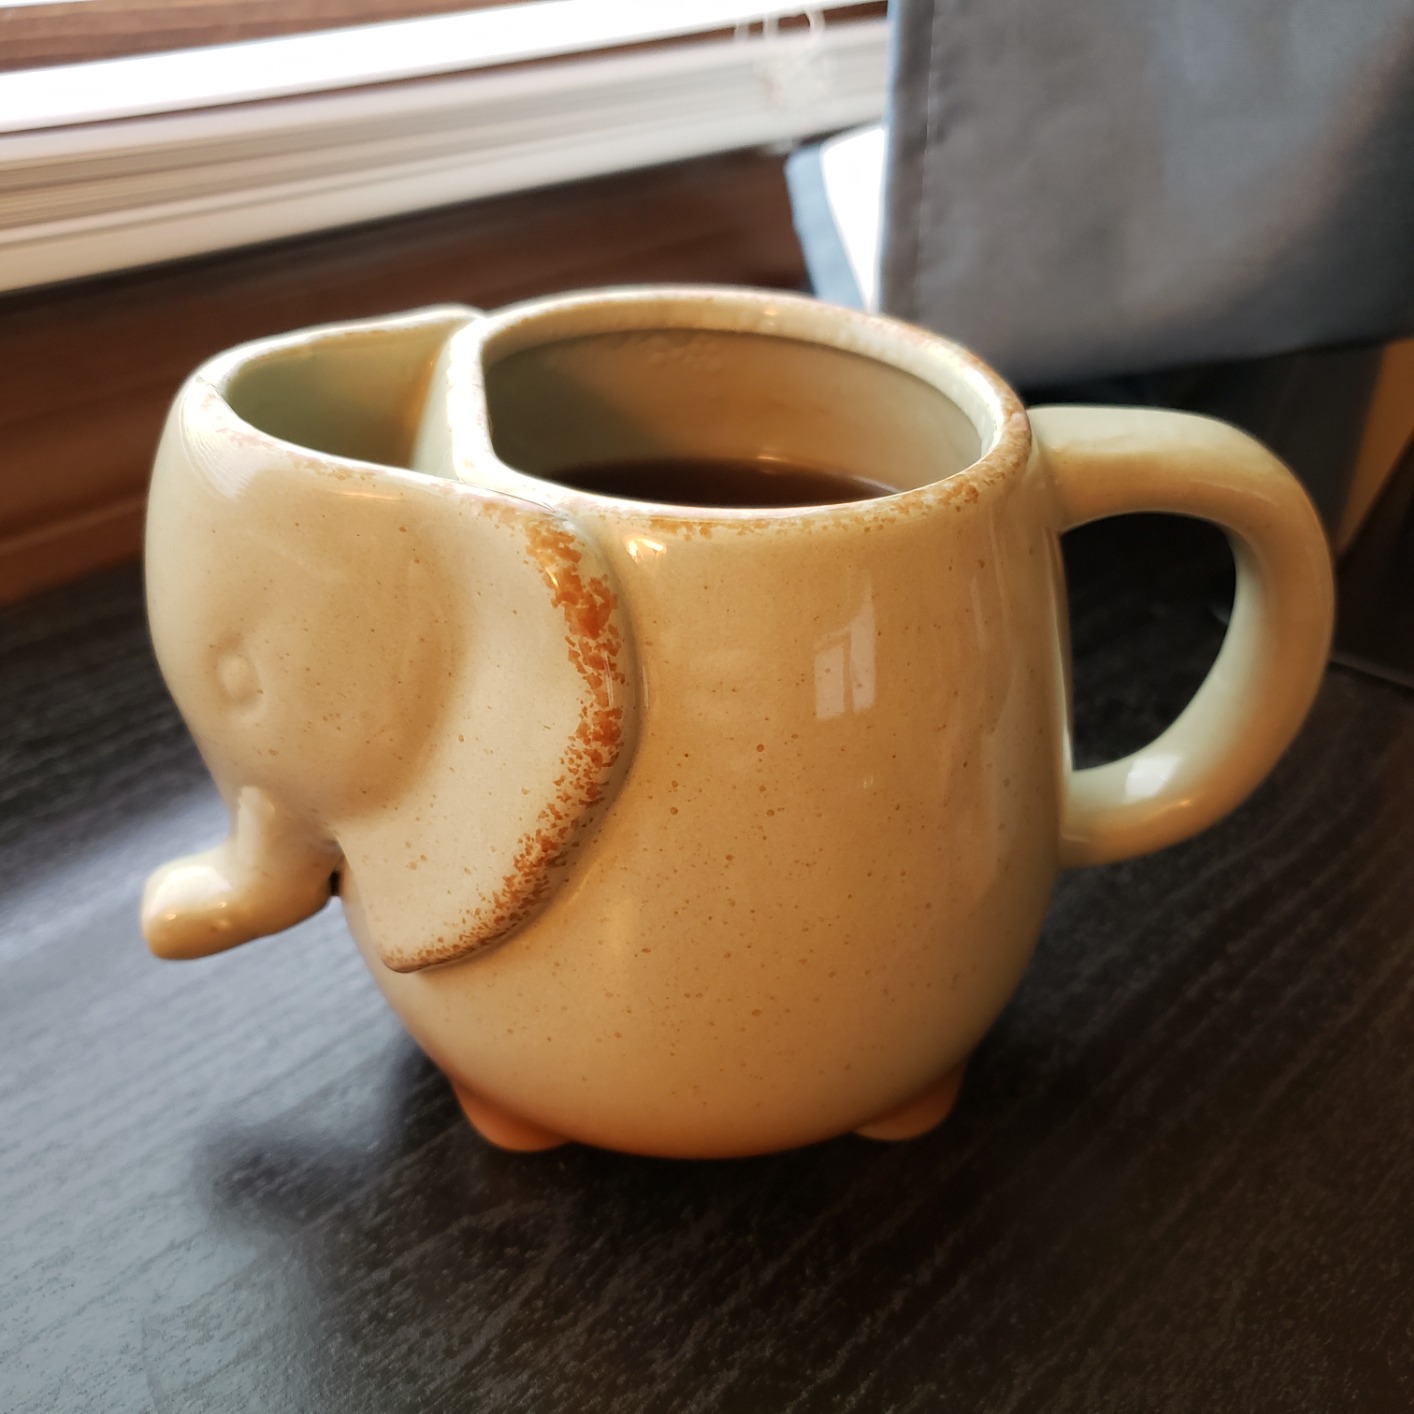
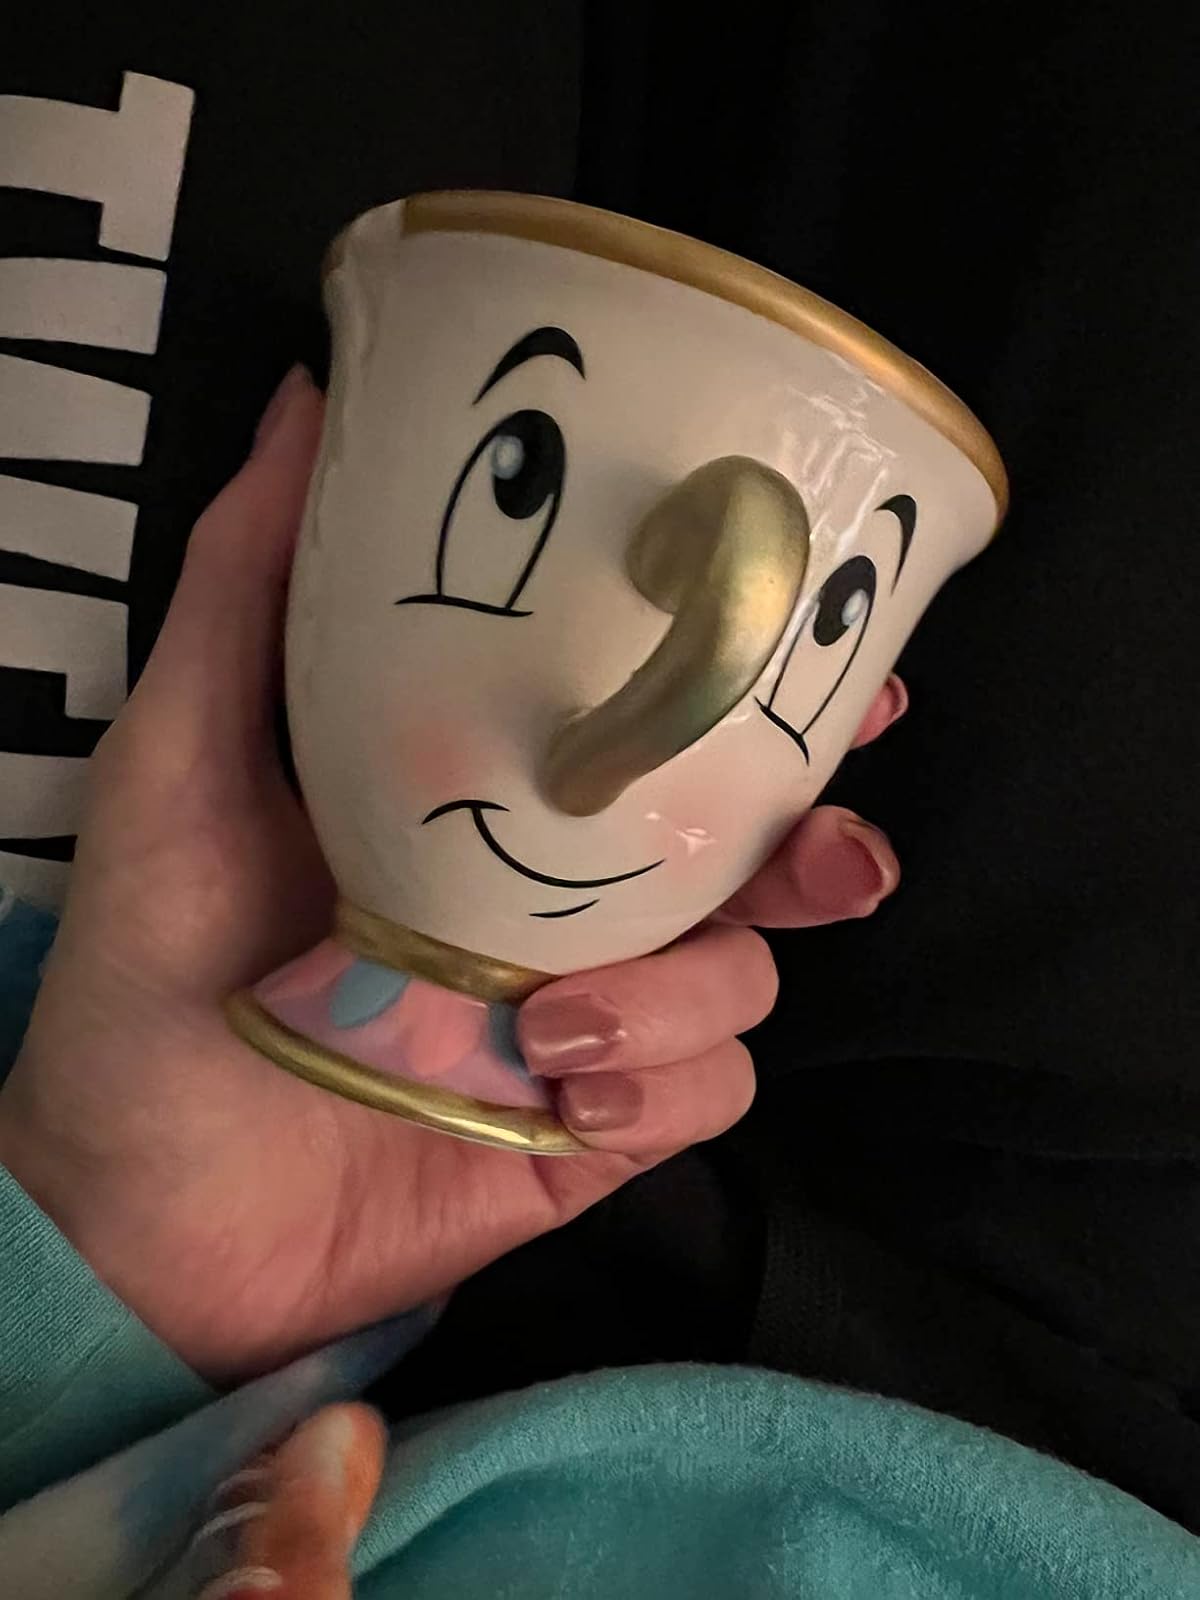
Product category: items_mug
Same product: no